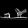
Label: Sandal